Joel Embiid

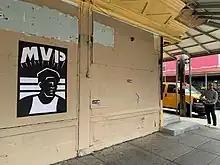
Joe Boruchow's Embiid MVP poster on S 9th St by Montrose in Philadelphia's Italian Market in April 2023

On 28 January, Embiid recorded 47 points, a season-high 18 rebounds, 5 assists, 3 steals and 2 blocks in a 126–119 win over the Denver Nuggets. He became the second player in 76ers franchise history to produce at least four games of 45-plus points, 15-plus rebounds and five-plus assists, joining Wilt Chamberlain. Embiid also became just the third player in NBA history to record at least 47 points, 18 rebounds, five assists, three steals and two blocked shots. He joined Hall of Famers Chris Webber (5 January 2001) and Bob McAdoo (18 March 1975) with such games. For his play in January, Embiid took home the Eastern Conference Player of the Month, the sixth of his career and second in a row. He scored a league-best 34.9 points, 10.7 rebounds, 3.2 assists, 1.0 steals and 1.6 blocks in 10 games during the month. On 15 February, Embiid scored his 10,000th career point in a game against the Cleveland Cavaliers. He also surpassed Allen Iverson as the fastest player to reach 10,000 career points in 76ers franchise history, doing so in just 373 games. On 26 February, Embiid put up 41 points, 12 rebounds, five assists and three blocks in a 110–107 loss to the Boston Celtics. He also surpassed Wilt Chamberlain for the most games with at least 40 points, 10 rebounds and five assists in 76ers franchise history. On 9 March, he put up 39 points, seven rebounds, four assists, two steals, three blocks and a game-winning fadeaway jumpshot in a 120–119 win over the Portland Trail Blazers. On 18 March, Embiid put up 31 points, seven rebounds and seven assists in a 141–121 win over the Indiana Pacers. He also put up his ninth consecutive 30-point game, surpassing Allen Iverson and Wilt Chamberlain for the most consecutive games with at least 30 points in 76ers franchise history. On 4 April, Embiid scored 52 points on 20-of-25 shooting from the field, along with 13 rebounds, six assists and two blocks in a 103–101 win over the Boston Celtics. He became just the second player in NBA history to produce a stat line of at least 50–10–5 while shooting 80% or better. Embiid also joined Wilt Chamberlain and Kareem Abdul-Jabbar as the only three centers to have three 50-plus-point games in a season in NBA history. On 9 April, Embiid was named the NBA scoring champion, averaging 33.1 points per game, doing so for the second straight season. He also joined James Harden as the first pair of teammates to lead the NBA in scoring and assists in a season since George Gervin and Johnny Moore did so in the 1981–82 season. On 2 May, Embiid won the NBA Most Valuable Player Award. He became the fifth 76er ever to capture league MVP honors, joining Hall of Famers Wilt Chamberlain, Julius Erving, Allen Iverson and Moses Malone.